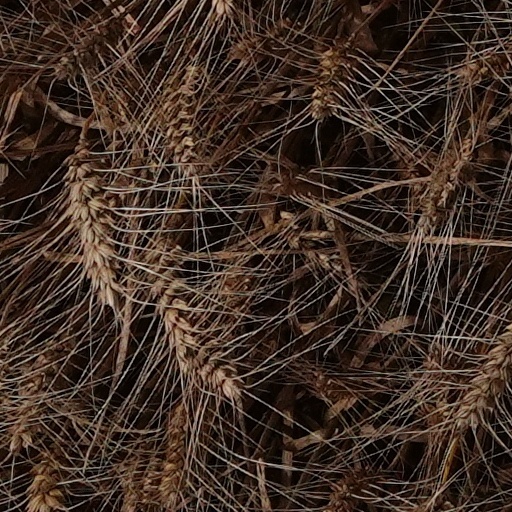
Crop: wheat